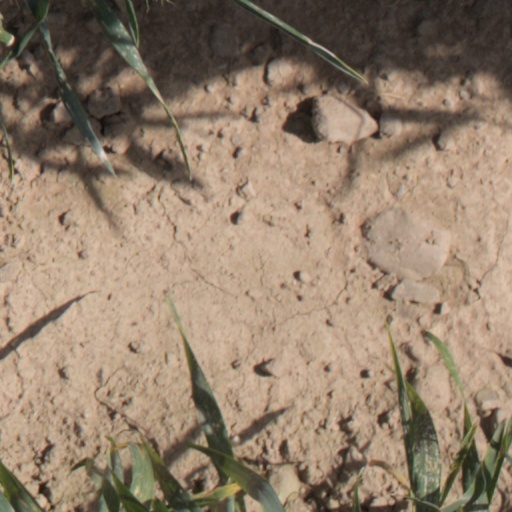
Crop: wheat